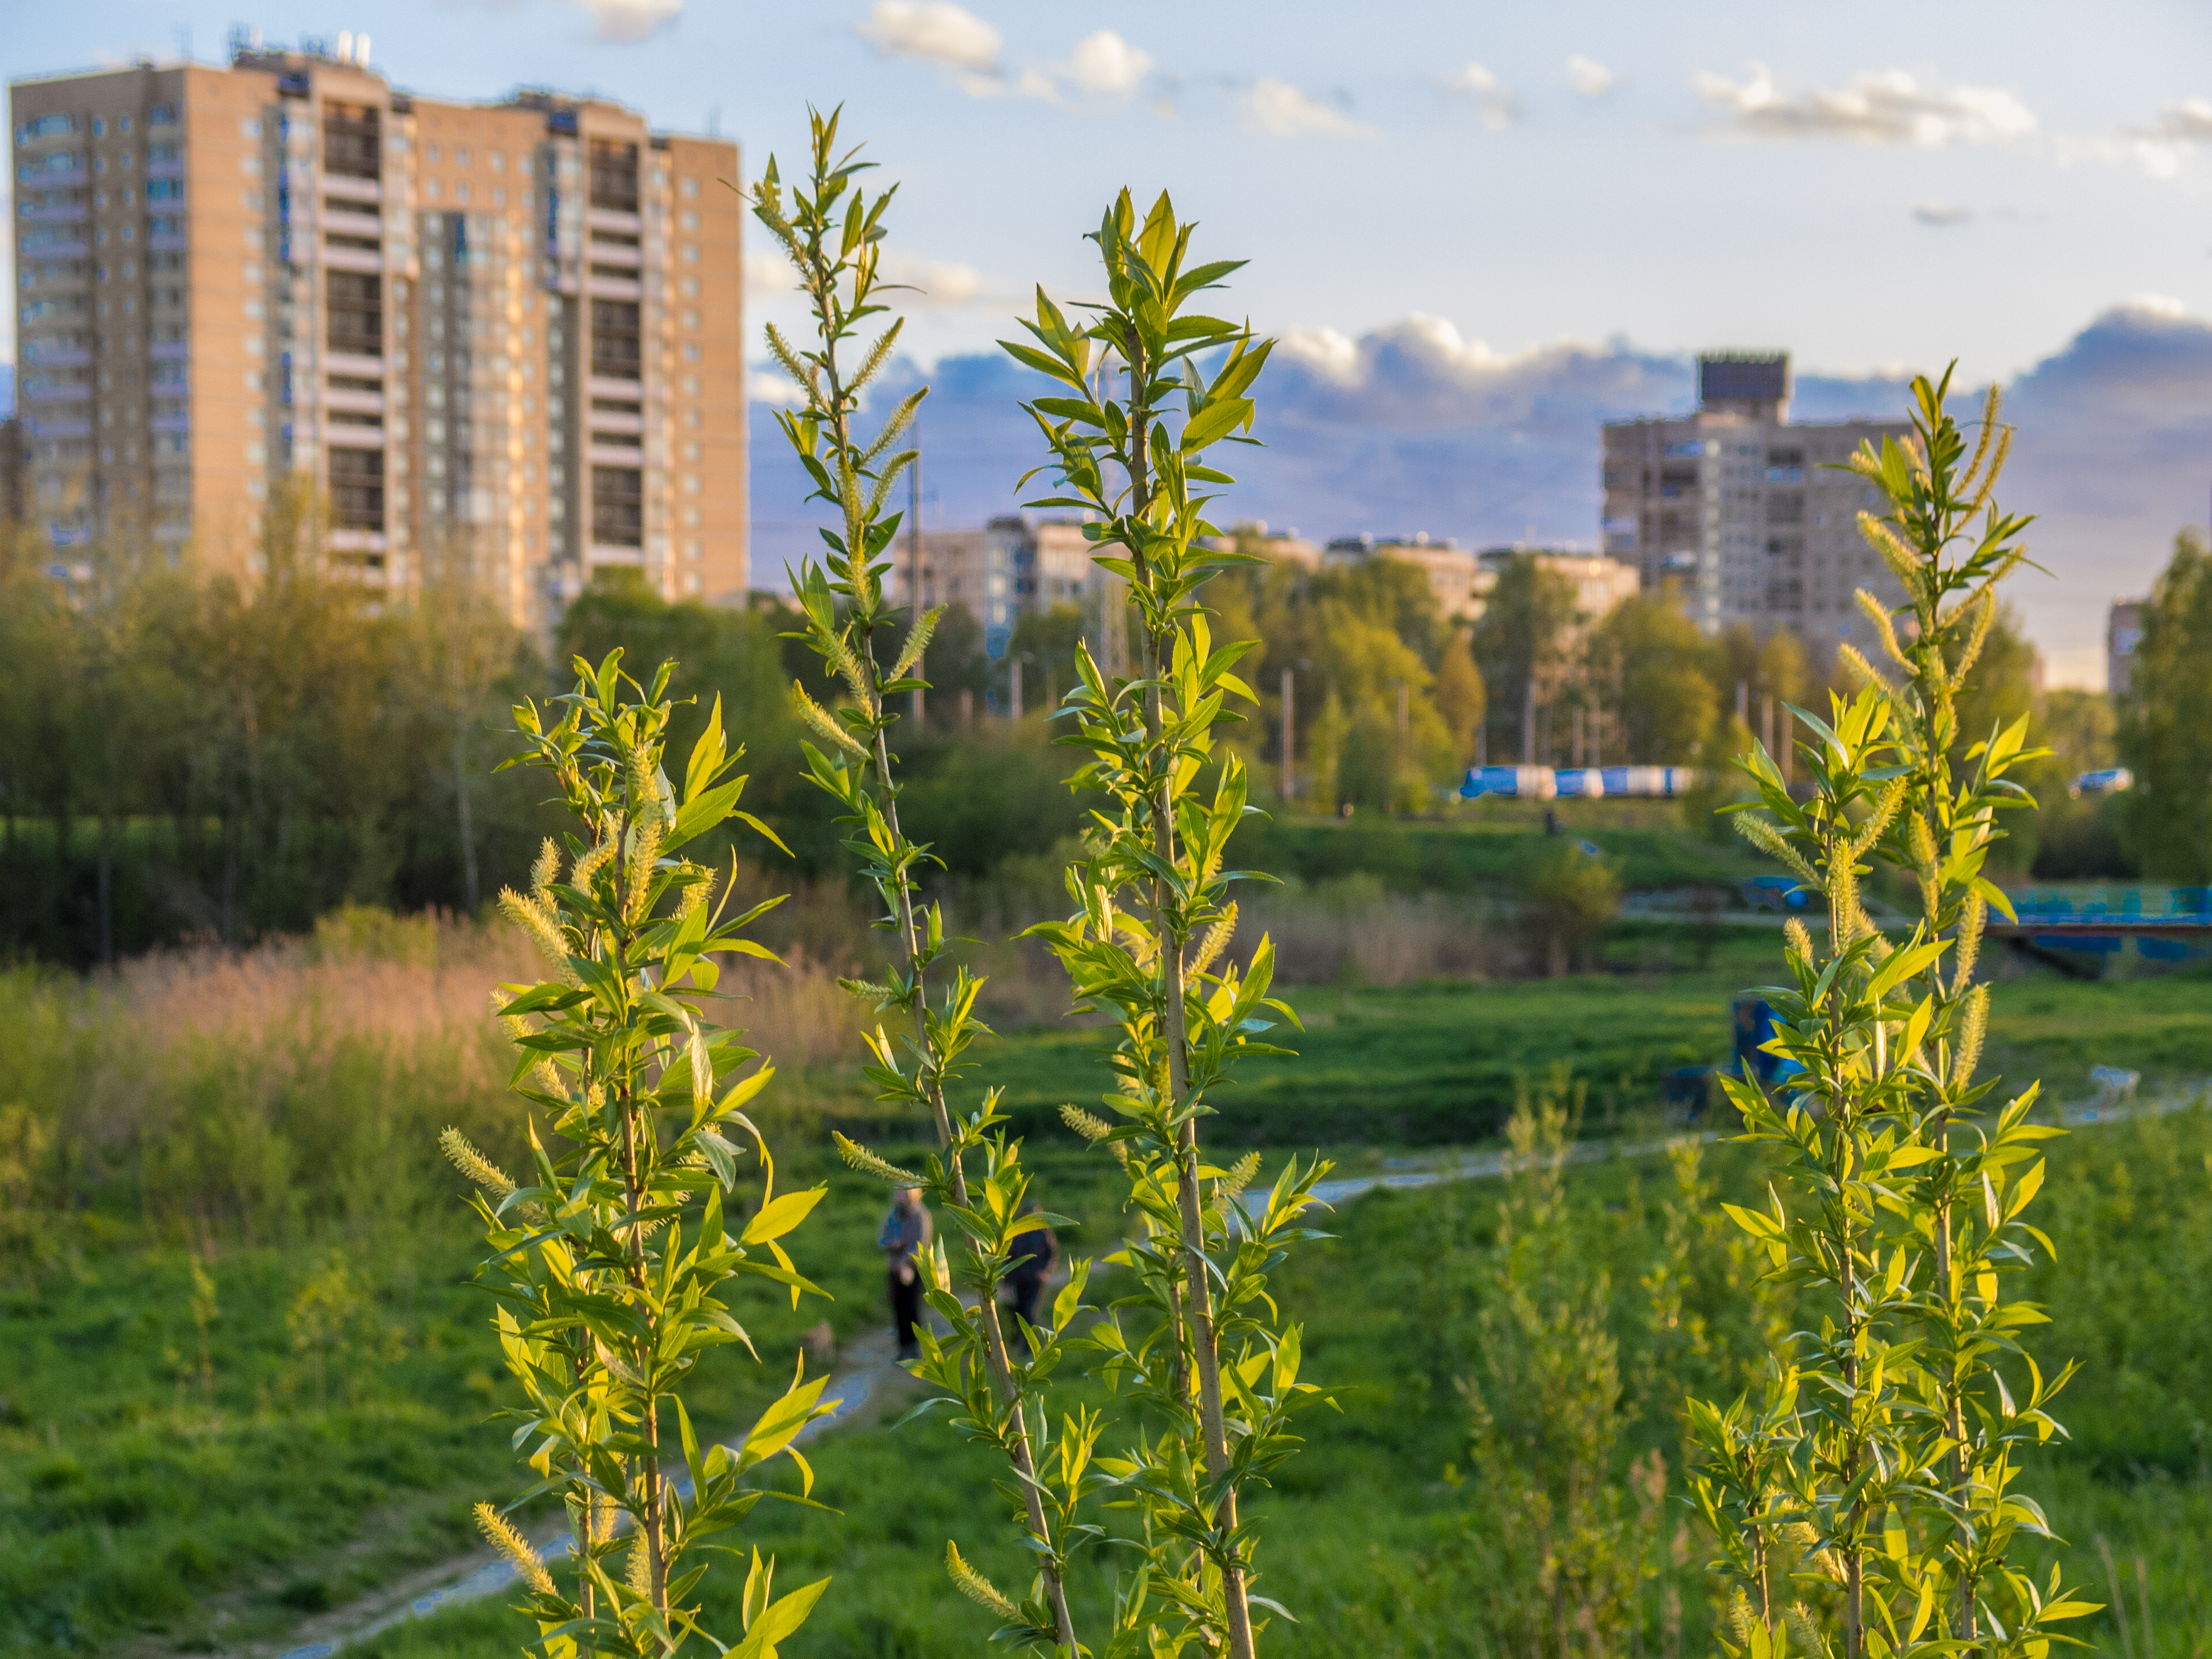
images, sky, cloud, building, plant, nature, natural landscape, vegetation, tree, sunlight, land lot, grass, biome, tower block, woody plant, landscape, shrub, residential area, real estate, summer, metropolitan area, meadow, house, city, cityscape, urban design, condominium, flowering plant, herbaceous plant, wilderness, road, spring, agriculture, suburb, grassland, prairie, garden, facade, apartment, mixed use, subshrub, landscaping, wildflower, skyline, reflection, field, estate, plantation, horizon